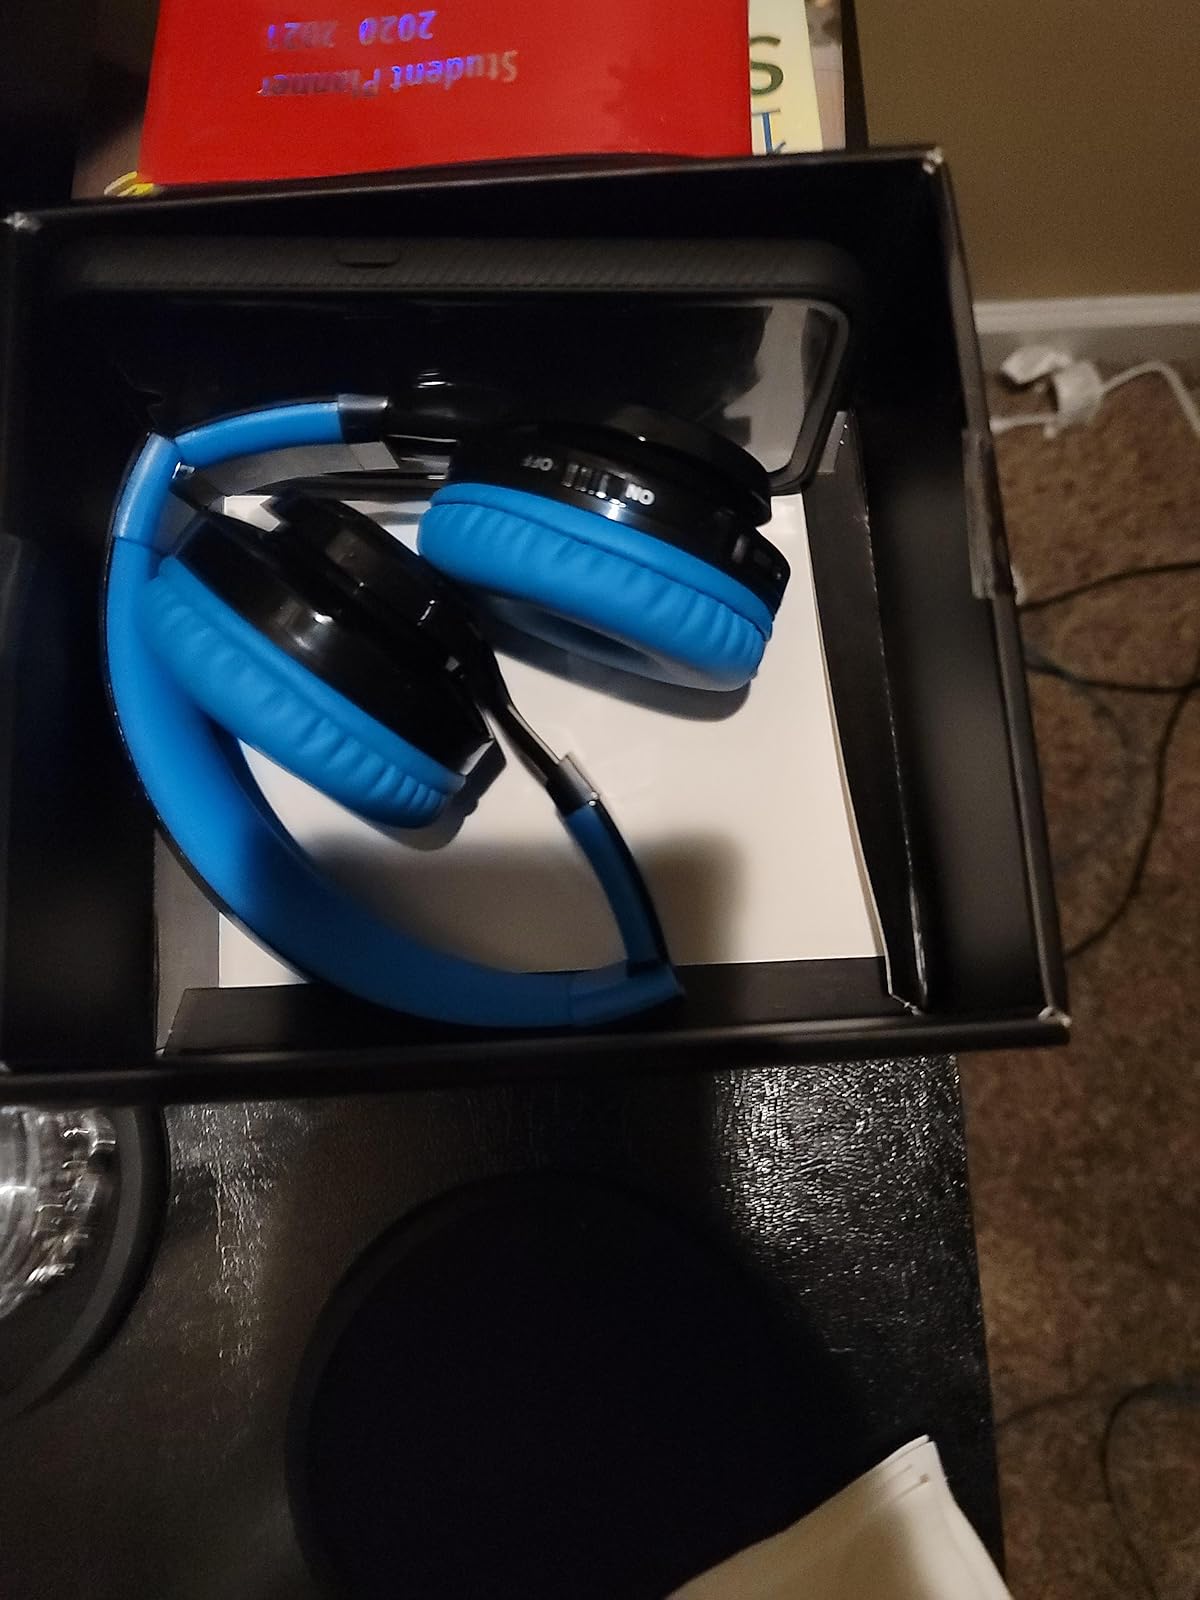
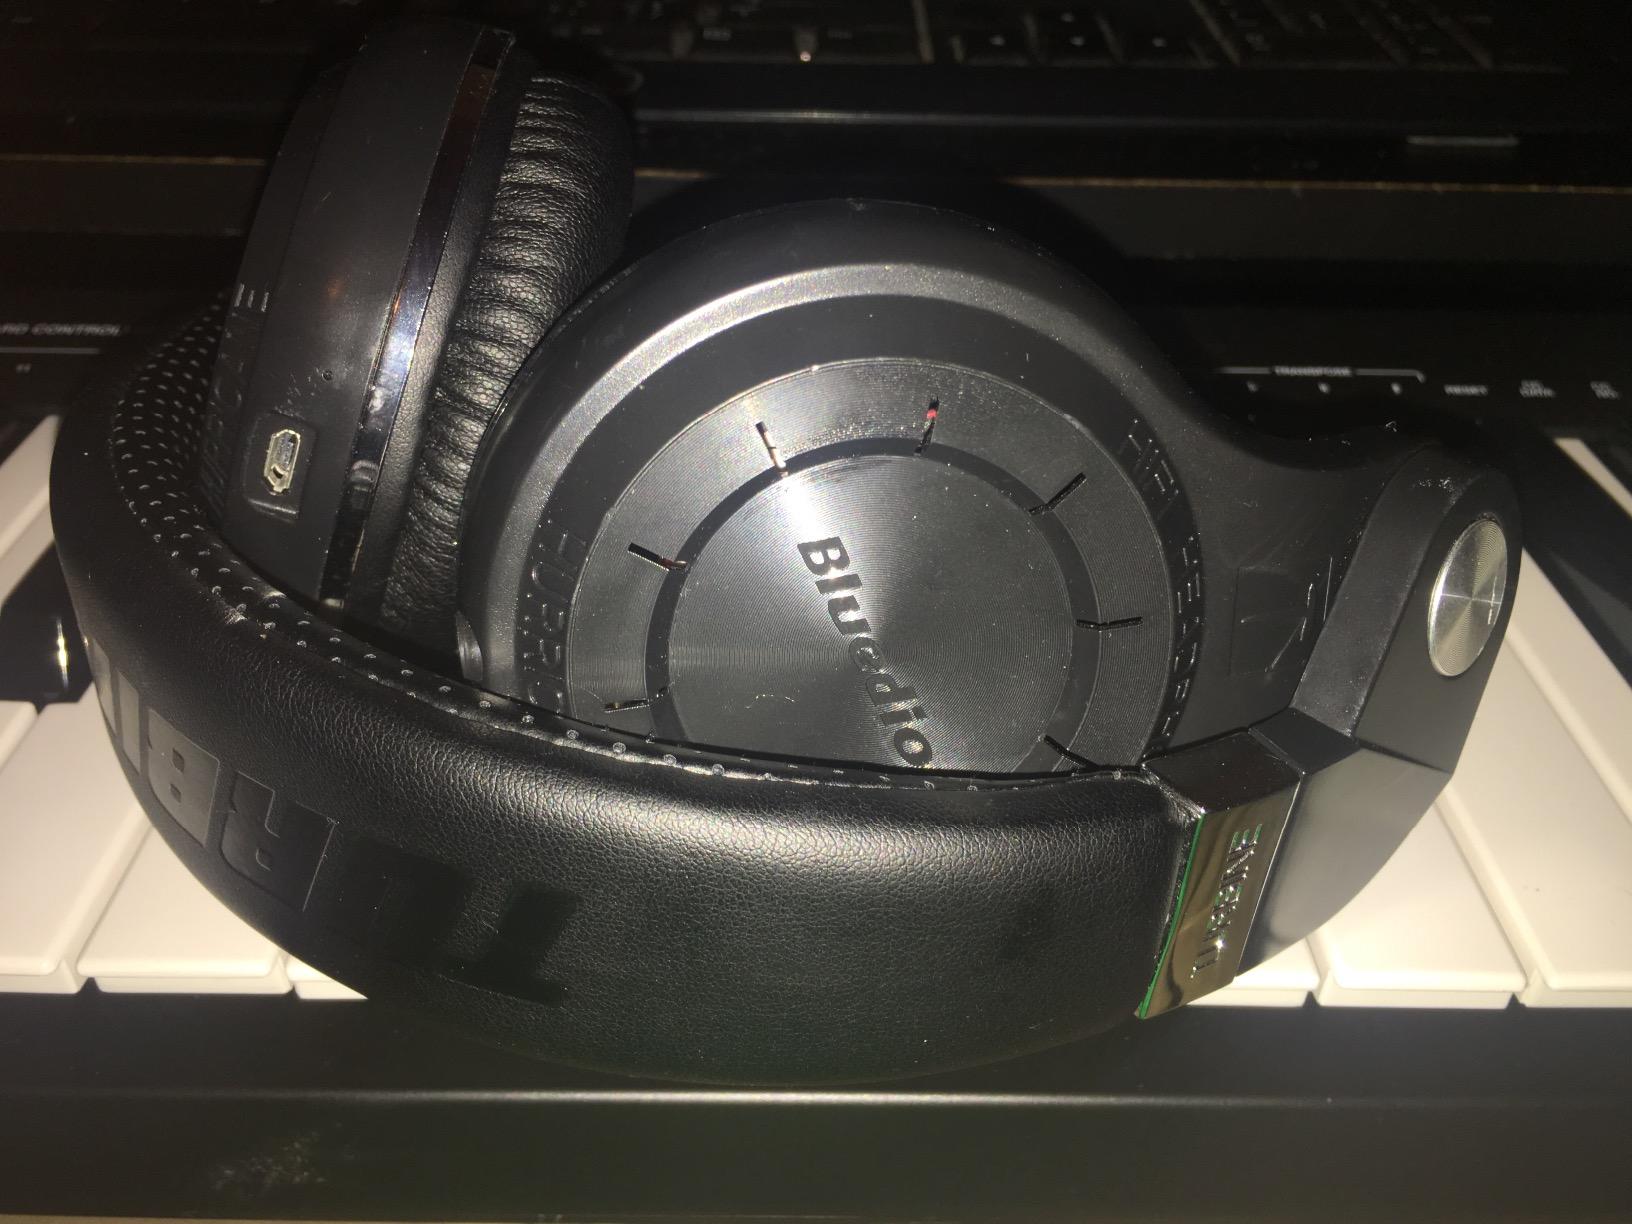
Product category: headphones
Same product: no